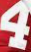
Number: 4